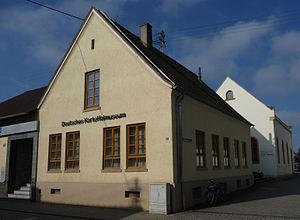
Fußgönheim est une municipalité de la Verbandsgemeinde Maxdorf, dans l'arrondissement de Rhin-Palatinat, en Rhénanie-Palatinat, dans l'ouest de l'Allemagne.
Le Deutsches Kartoffelmuseum, situé à Fußgönheim, est un musée consacré à la pomme de terre sous ses différents aspects, notamment historiques et artistiques. C'est l'un des trois musées de la Pomme de terre d'Allemagne.